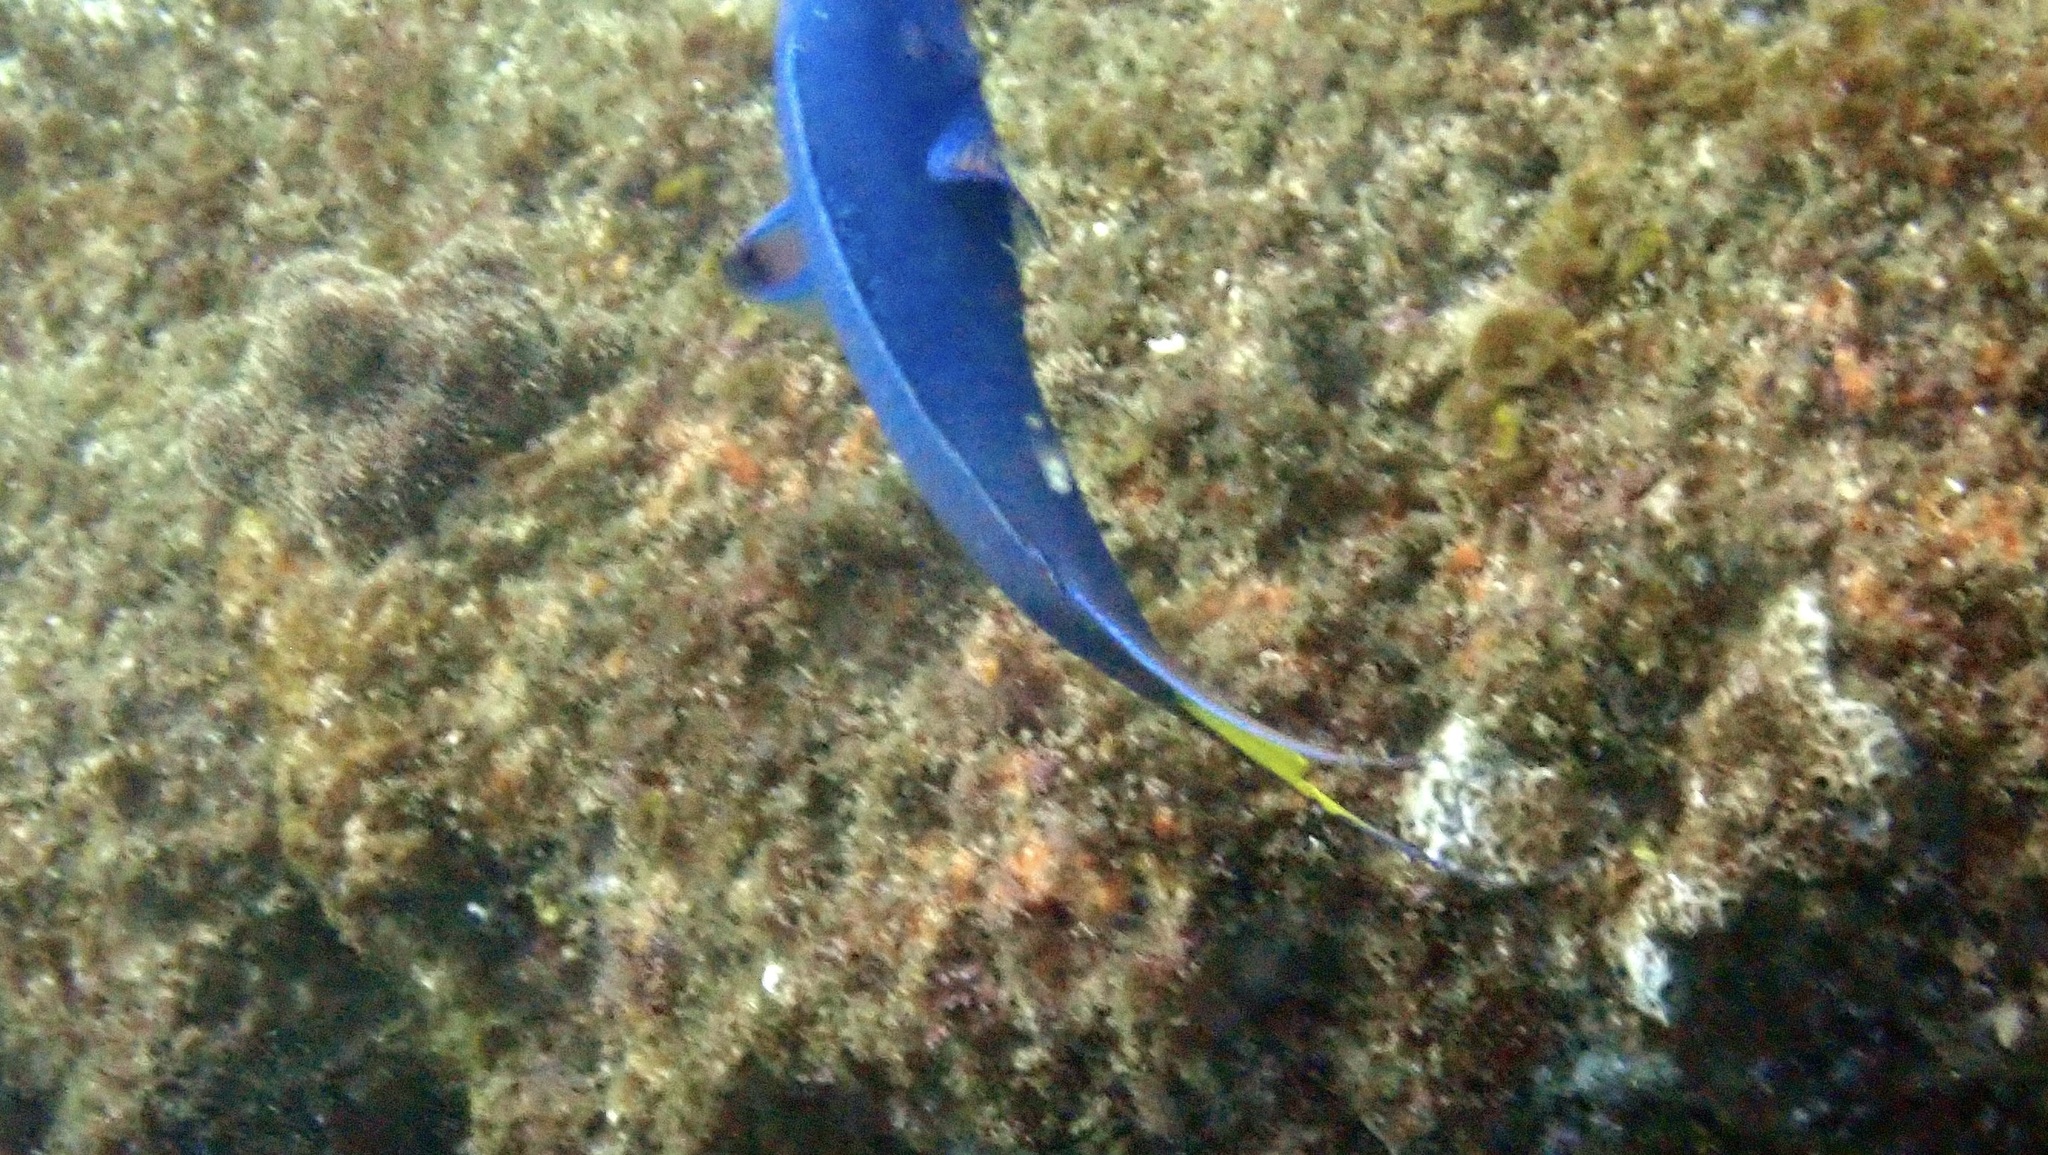
Thalassoma lunare (Moon Wrasse)